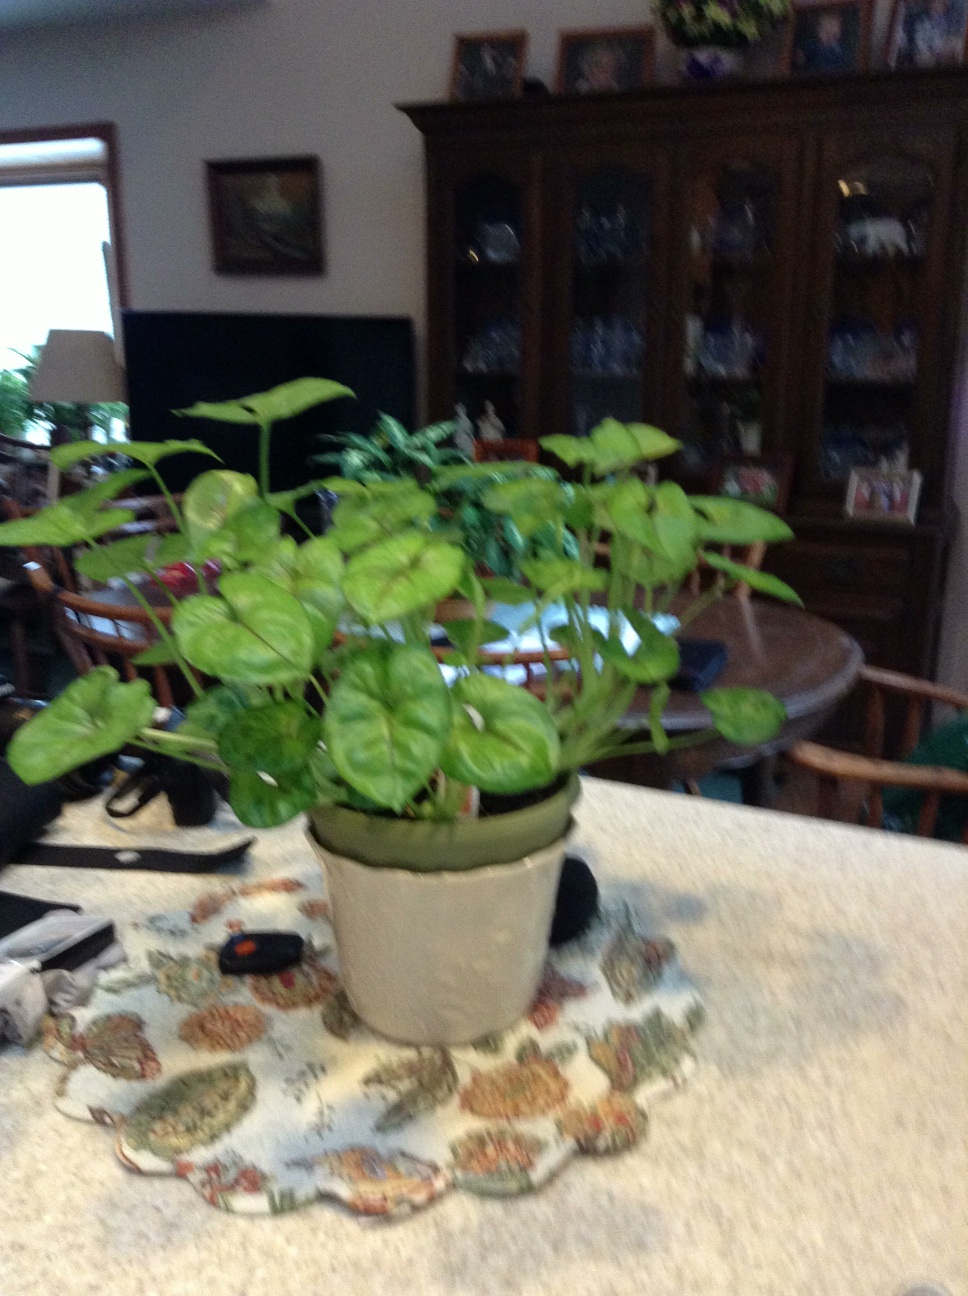Question: What is this thing?
Answer: plant